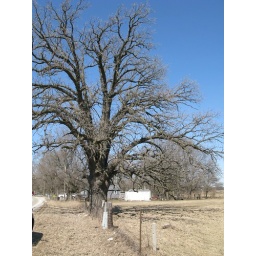
Flora: A tree near a mail box